Answer in natural language. Which point is closer to the camera taking this photo, point B  or point C? Choose between the following options: C or B
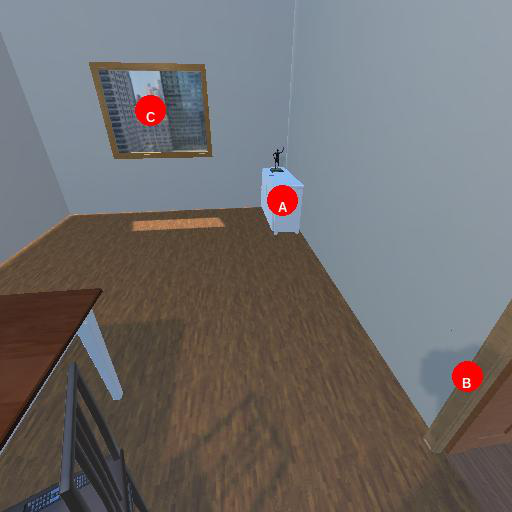
<answer>B</answer>